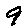
Label: 9